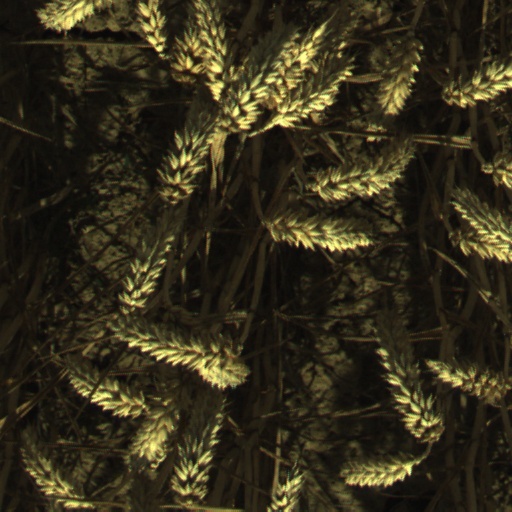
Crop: wheat